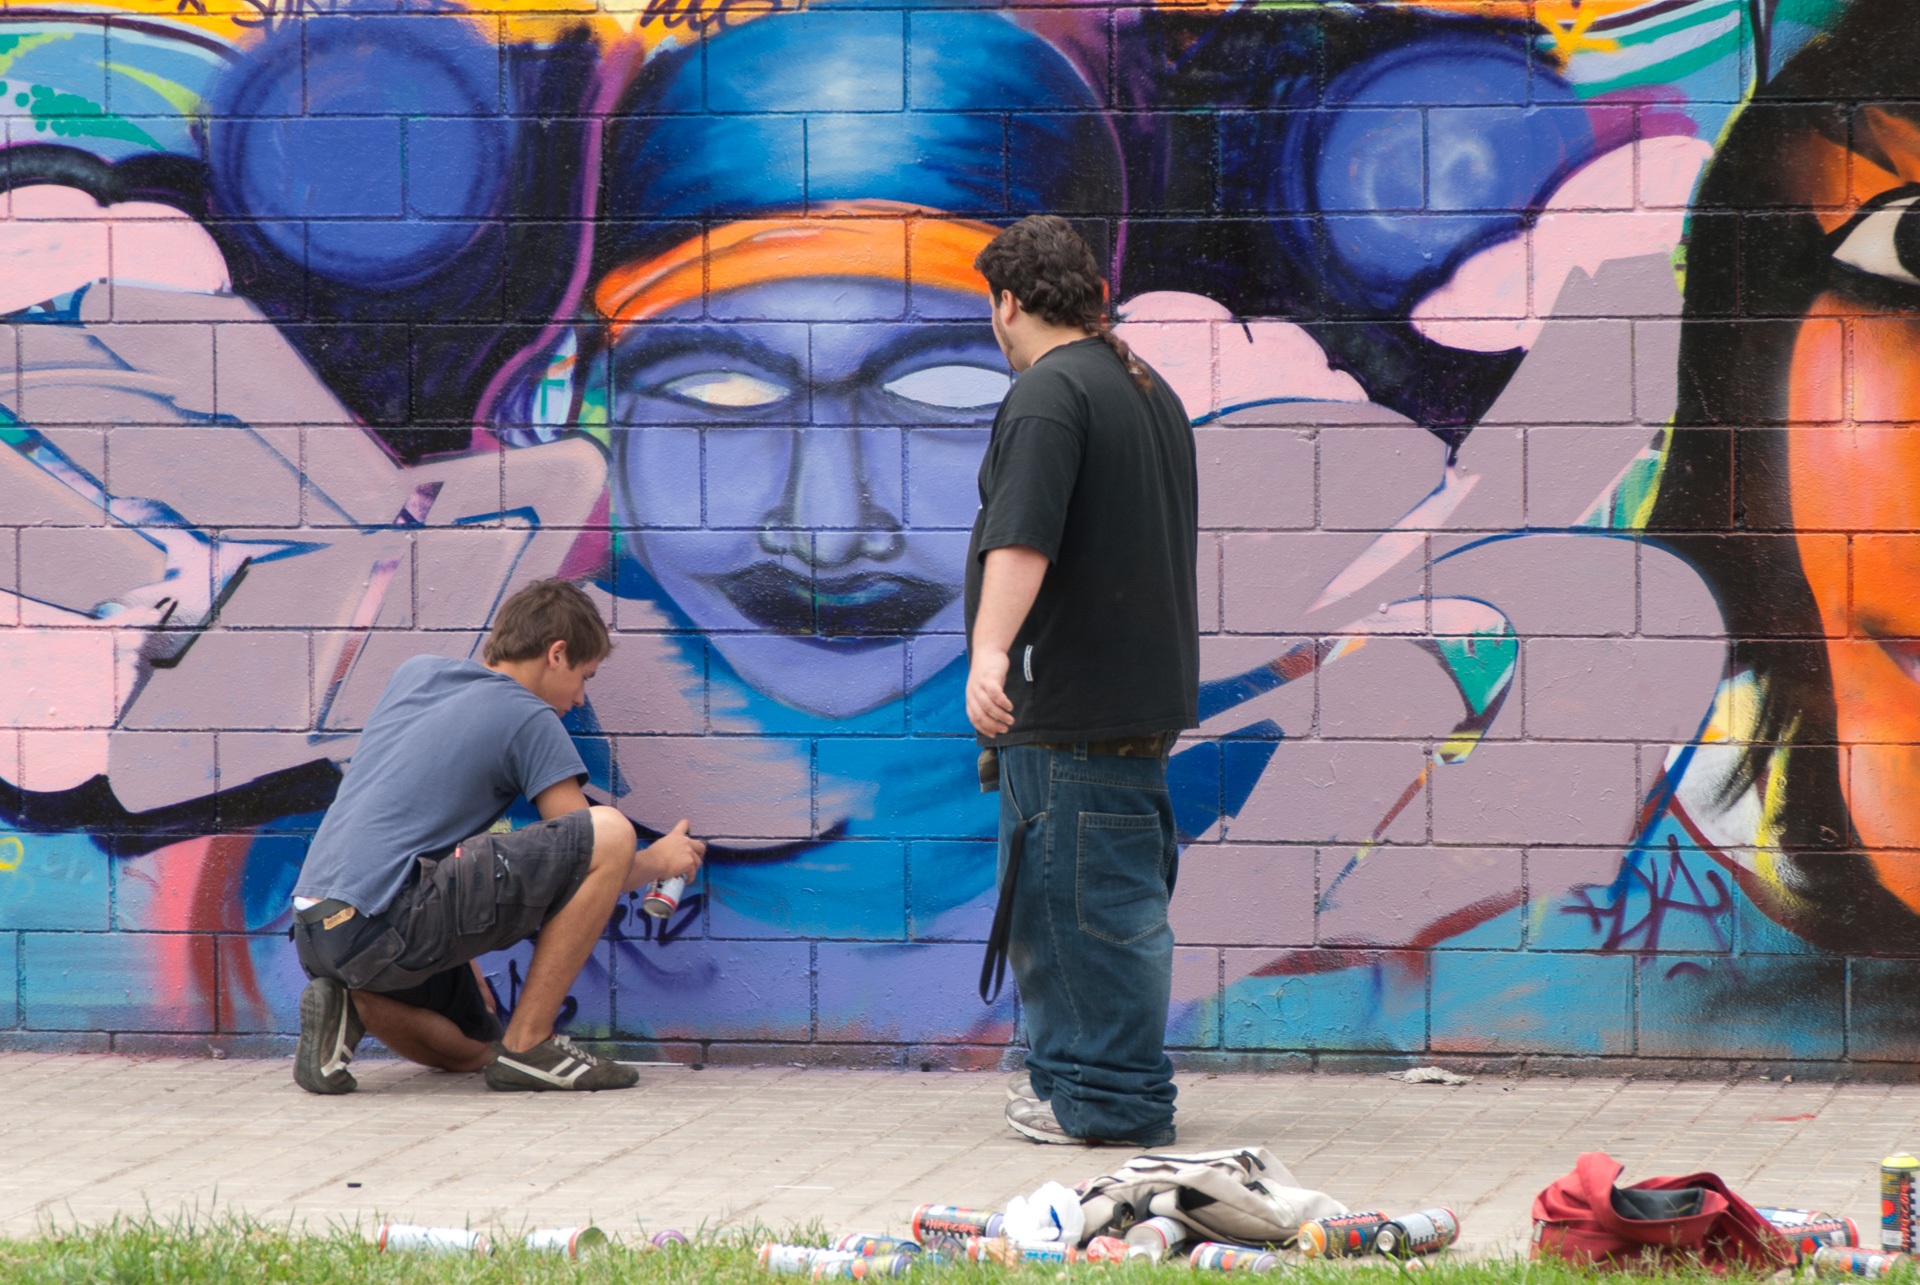
building, spray, facade, colorful, graffiti, barcelona, street art, art, spain, mural, graffity, wall painting, sprayer, hauswand